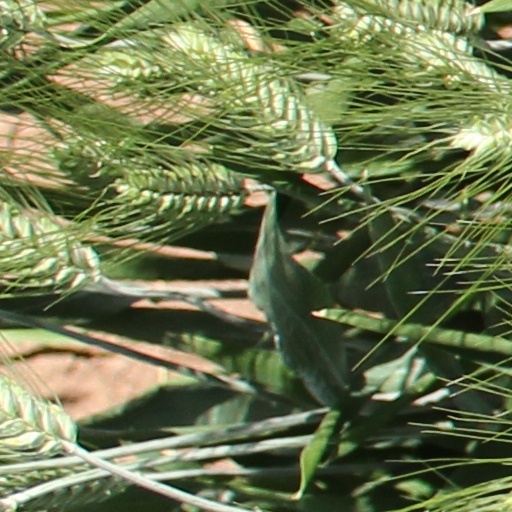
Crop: wheat